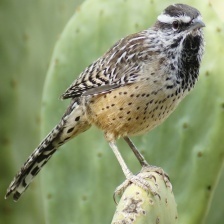
Species: CACTUS WREN
Scientific name: CAMPYLORHYNCHUS BRUNNEICAPILLUS